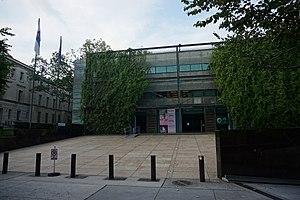
Ceci est une liste des représentations diplomatiques de la Finlande. Le ministère finlandais des affaires étrangères a été créé peu après son indépendance en 1917. Pour encourager sa reconnaissance internationale et promouvoir ses intérêts frontaliers, commerciaux et maritimes, la Finlande possédait douze missions à l'étranger à la fin de 1918. Au moment où la Seconde Guerre mondiale explosa, elle gérait 20 ambassades et six consulats.